Robert Parish

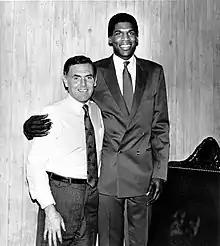
Parish in the mid-1980s with Boston mayor Raymond Flynn

Playing 14 years with the Celtics from 1980 to 1994, Parish won three NBA titles (1981, 1984 and 1986) while teamed with Bird and McHale. The trio came to be known as "The Big Three", and are regarded as one of the greatest frontcourts in NBA history. Parish, Bird, and McHale were all named to the NBA's 50th Anniversary All-Time Team.